CM-21 armored vehicle

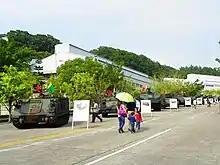
ROCA armored personnel carriers and self-propelled artillery display in Yue Kang Road

The CM-21 is a Taiwanese armored vehicle designed and manufactured by the Republic of China Armored Vehicle Development Center, based on the American M113 APC. The first prototype was manufactured in 1979, and the CM-21 officially entered service in 1982 and remains in use today, with over 1,000 units manufactured and a number of different variants.